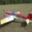
Label: airplane